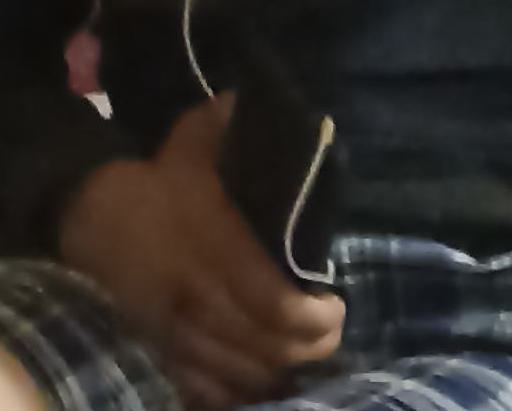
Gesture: no_gesture